Gyula Andrássy

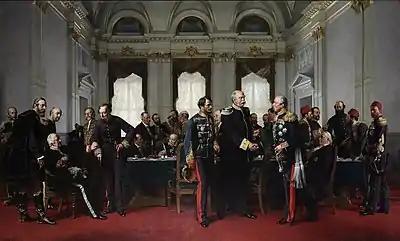
Andrássy (in blue uniform centre) at the Congress of Berlin, 1878

At the Congress of Berlin in 1878 he was the principal Austrian plenipotentiary, and directed his efforts to diminish the gains of Russia and aggrandize the Dual Monarchy. Before the Congress opened on 13 June, negotiations between Andrássy and the British Foreign Secretary Marquess of Salisbury had already "ended on 6 June by Britain agreeing to all the Austrian proposals relative to Bosnia-Herzegovina about to come before the congress while Austria would support British demands".